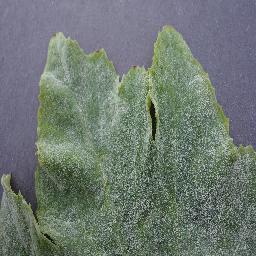
Label: Squash___Powdery_mildew